Ottoman–Safavid relations

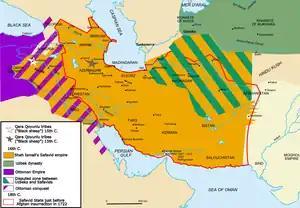
Map of the Safavid Iran. The area of Mesopotamia, permanently lost to the Ottomans in 1639 is shaded.

Islam played an especially important role in defining the Ottoman–Safavid relationship. Both the Safavids and Ottomans relied on ties to Islam to help justify their individual rules. However, Islamic law prevents war of Muslims against each other, unless a religious need arises to enforce a sacred law or to check transgressions against it. Thus, for one power to wage war against the other, he would have to justify the action religiously. Selim I, sultan of the Ottoman Empire in the early 1500s, looked for such justification. Religious scholars and officials in the Ottoman Empire quickly labeled Shah Ismail, and by extension his followers, a threat to Islam for the teachings they saw as heretical. As a result, Selim I ordered the execution of any sympathizers of Shah Ismail both in Constantinople and throughout Ottoman lands.